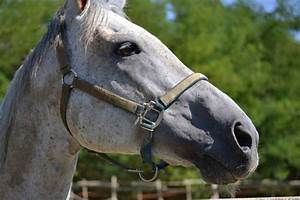
Label: horse